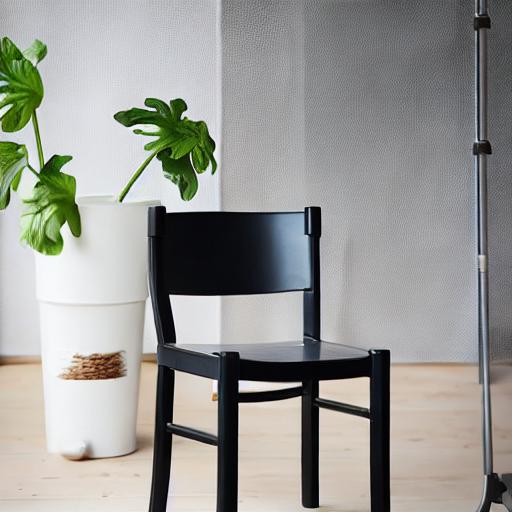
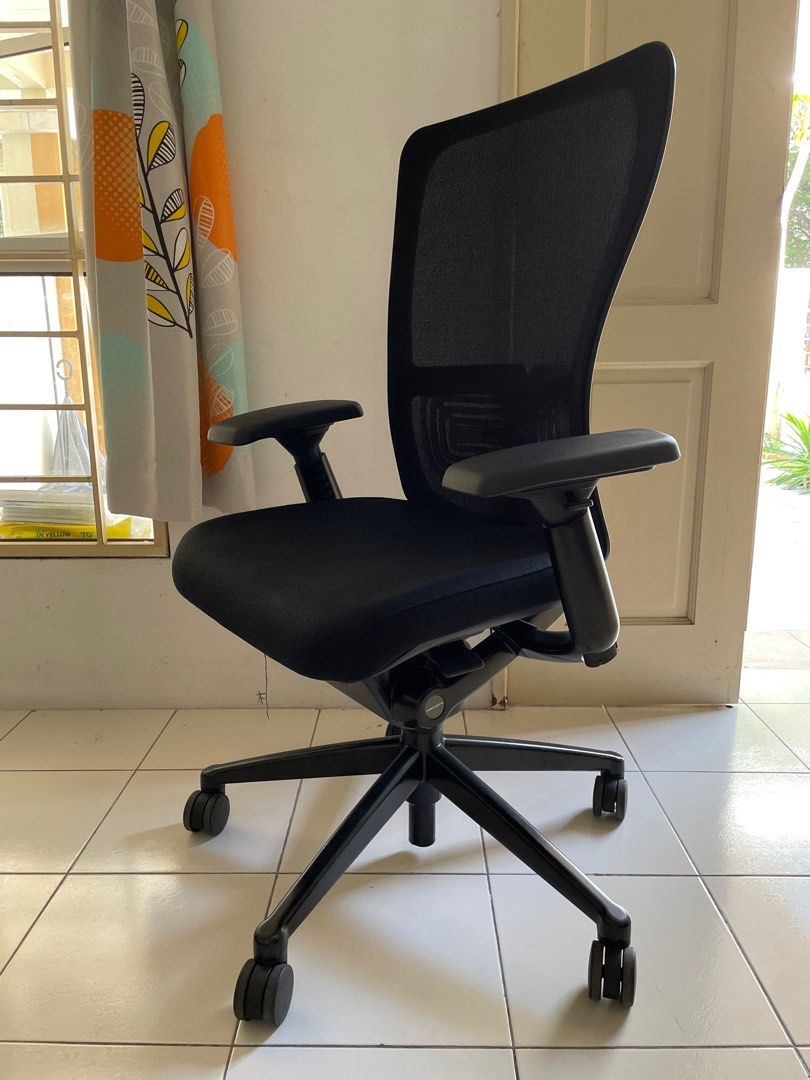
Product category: items_chair
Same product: no